Ancient Macedonian army

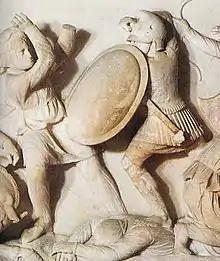
Ancient depiction of a Macedonian infantryman (right). He is equipped with an "Argive" shield, so probably is a Hypaspist. He also wears a linothorax cuirass and a Thracian helmet. Alexander Sarcophagus.

Largely recruited from the Odrysian tribe, the Thracian cavalry also acted as scouts on the march. In battle, they performed much the same function as the Prodromoi and Paeonians, except they guarded the flank of the Thessalian cavalry on the left wing of the army. The Thracians deployed in their ancestral wedge formations and were armed with javelins and swords. At Gaugamela, the Thracians fielded four ilai and were about 500 strong.